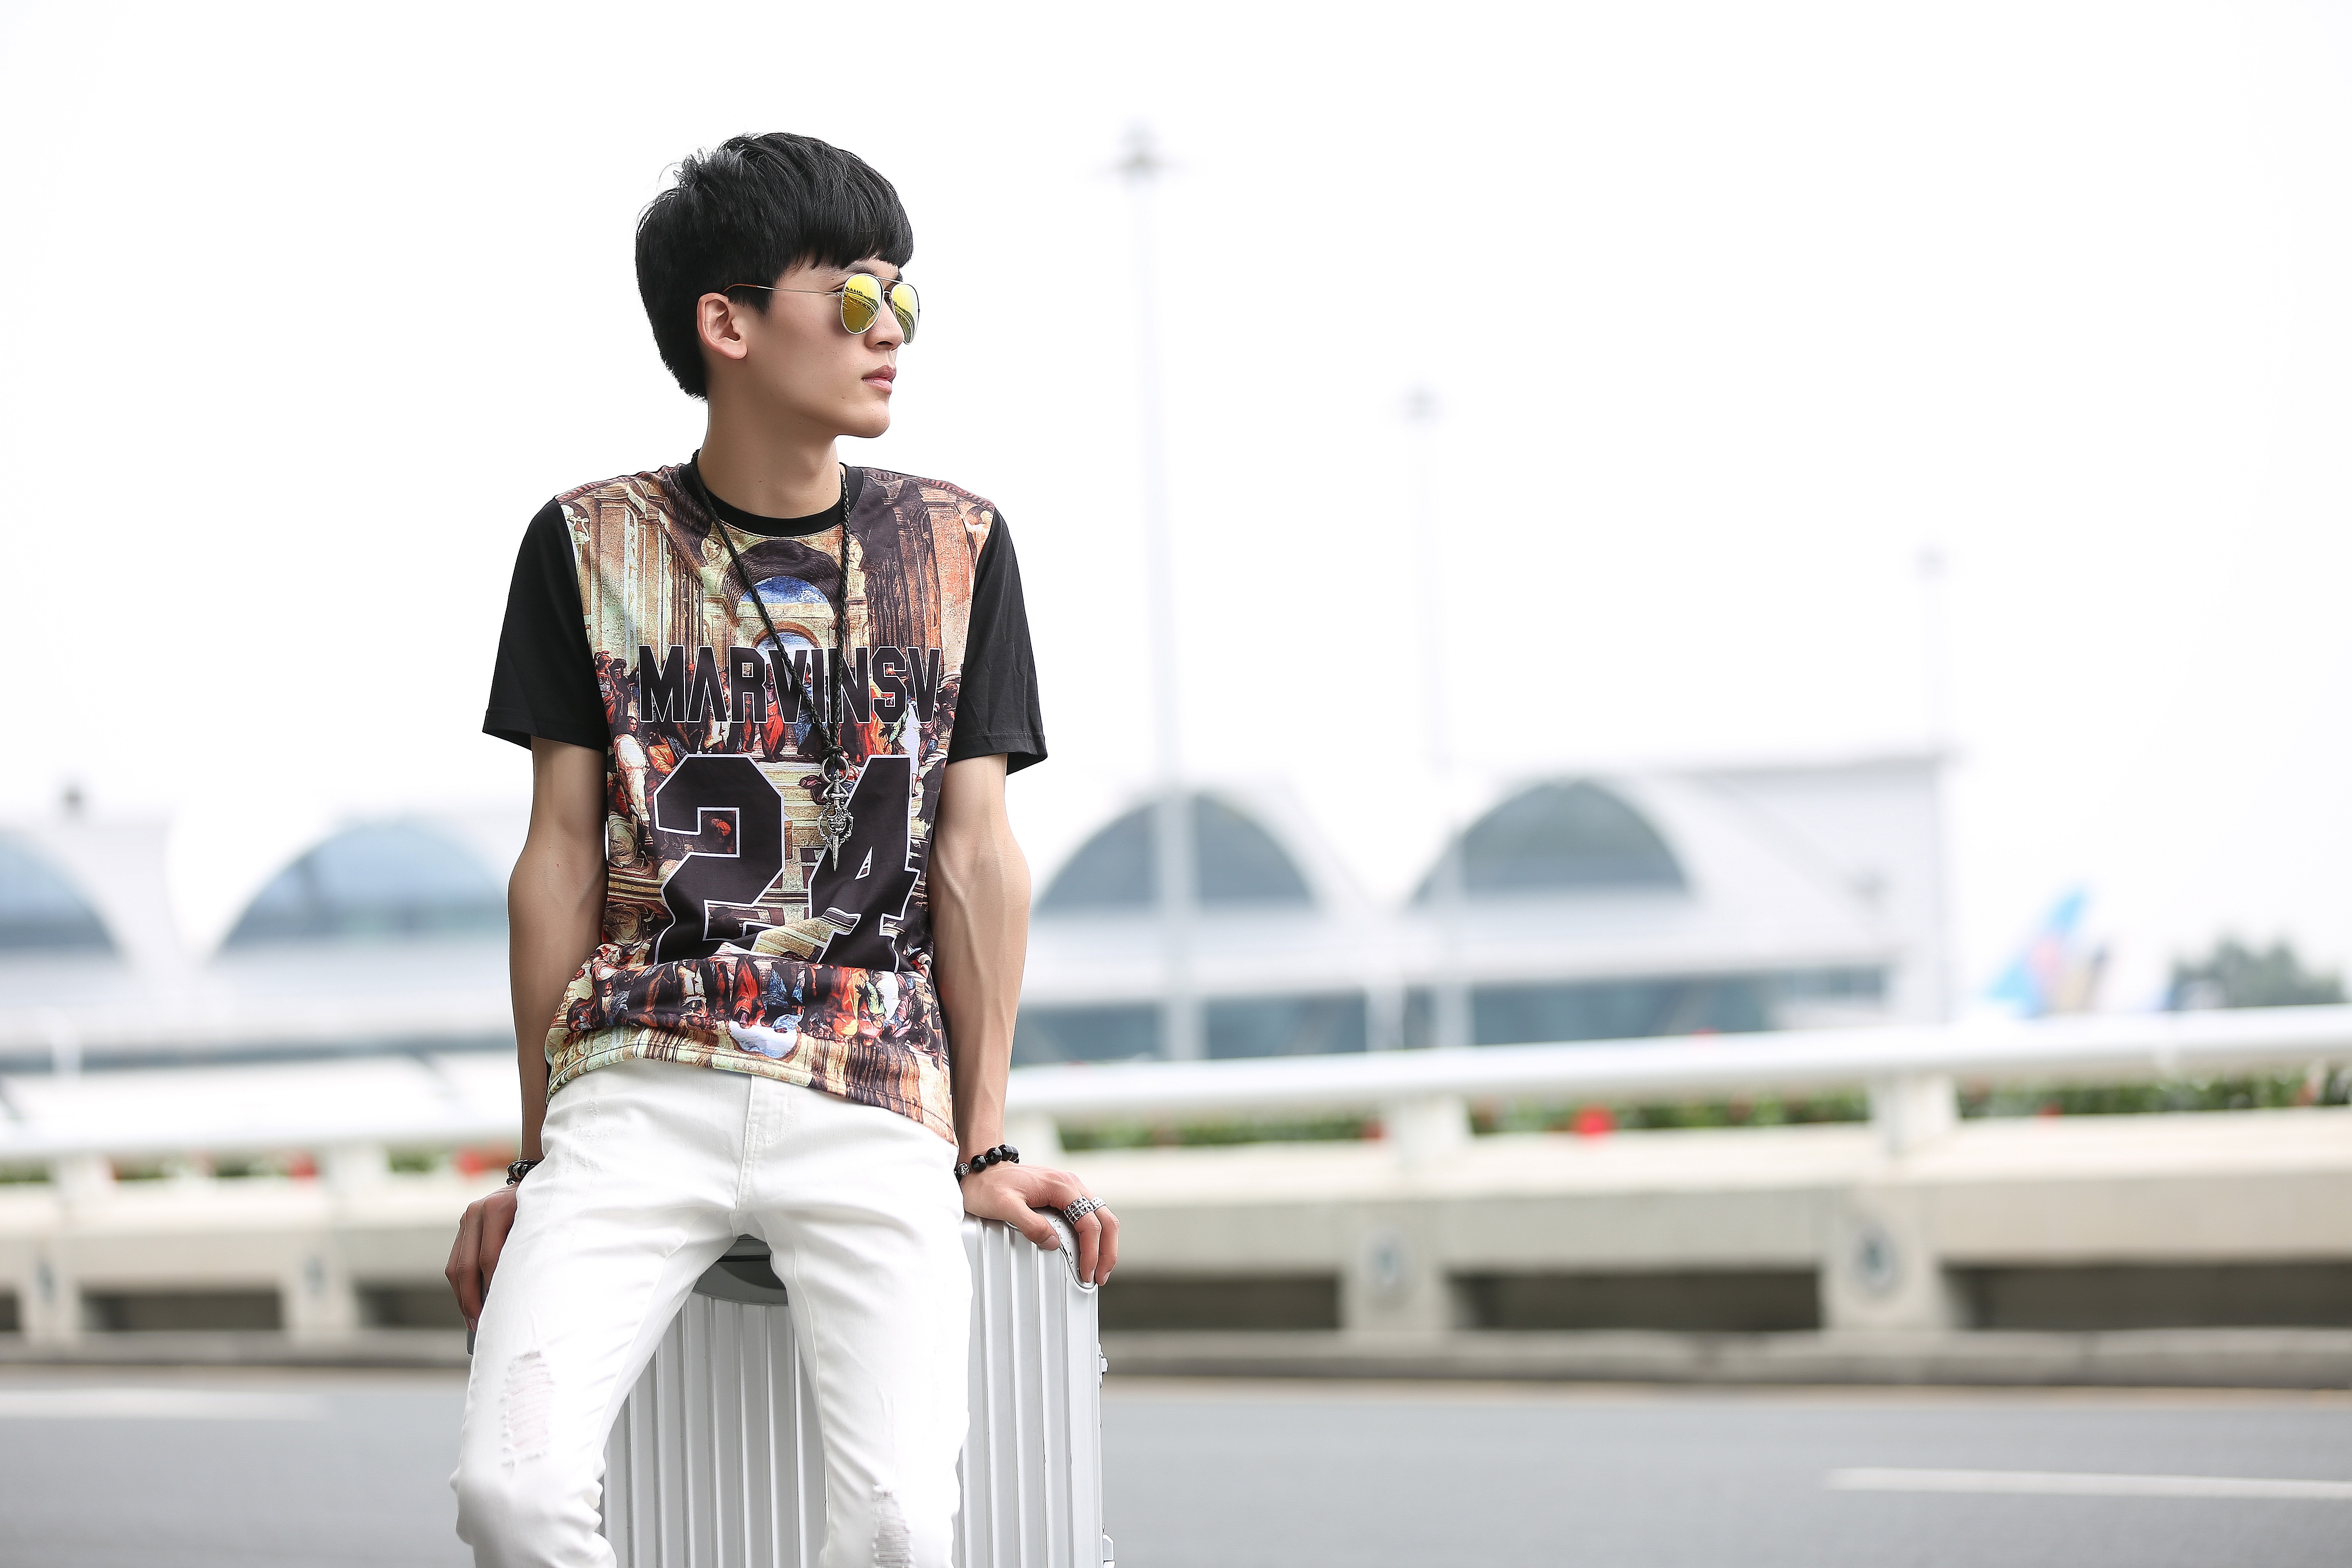
black and white, male, pattern, portrait, model, young, spring, fashion, clothing, outerwear, advertisement, young people, photo shoot, individuality